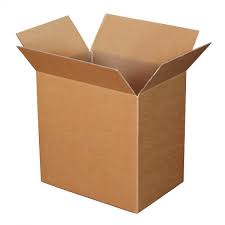
Label: cardboard